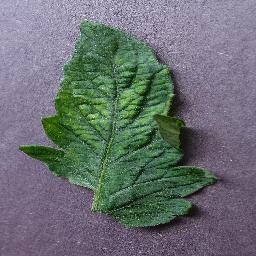
Label: Tomato___Tomato_mosaic_virus